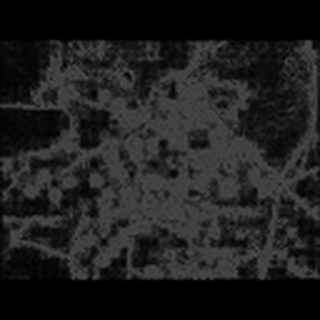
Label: cotton_target_spot